Food presentation

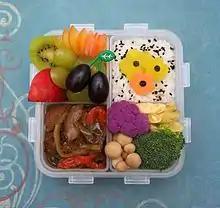
Example of a bento box

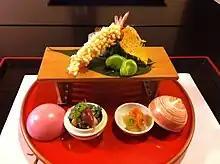
Kaiseki cuisine in Kyoto, Japan

Banquets were important social events, usually hosted in private residences for friends and clients. The Romans placed great focus on the appearance of their dining room (triclinium), decorating it with murals and mosaics, as well as lavish sculptures and furniture. The overall purpose of a private banquet was entertainment, not only through live performances, but also through the presentation of the food itself. The meal consisted of three courses- appetizers, main course, and dessert- brought out in elaborate rituals. For instance, the main course was sometimes served to the tune of trumpets at particularly luxurious events. Foods that were particularly valued were wild game, such as pheasant and boar, certain kinds of fish, and wild berries, mainly because of their exoticism and high price. Some ancient writers recount Emperor Claudius adding crushed pearls to wine and flecks of gold to peas solely to increase their cost. Others recall live animals being served as shows of entertainment and richness. For instance, at one event mackerels were pickled live in order to showcase their silvery bodies thrashing in vinegar.